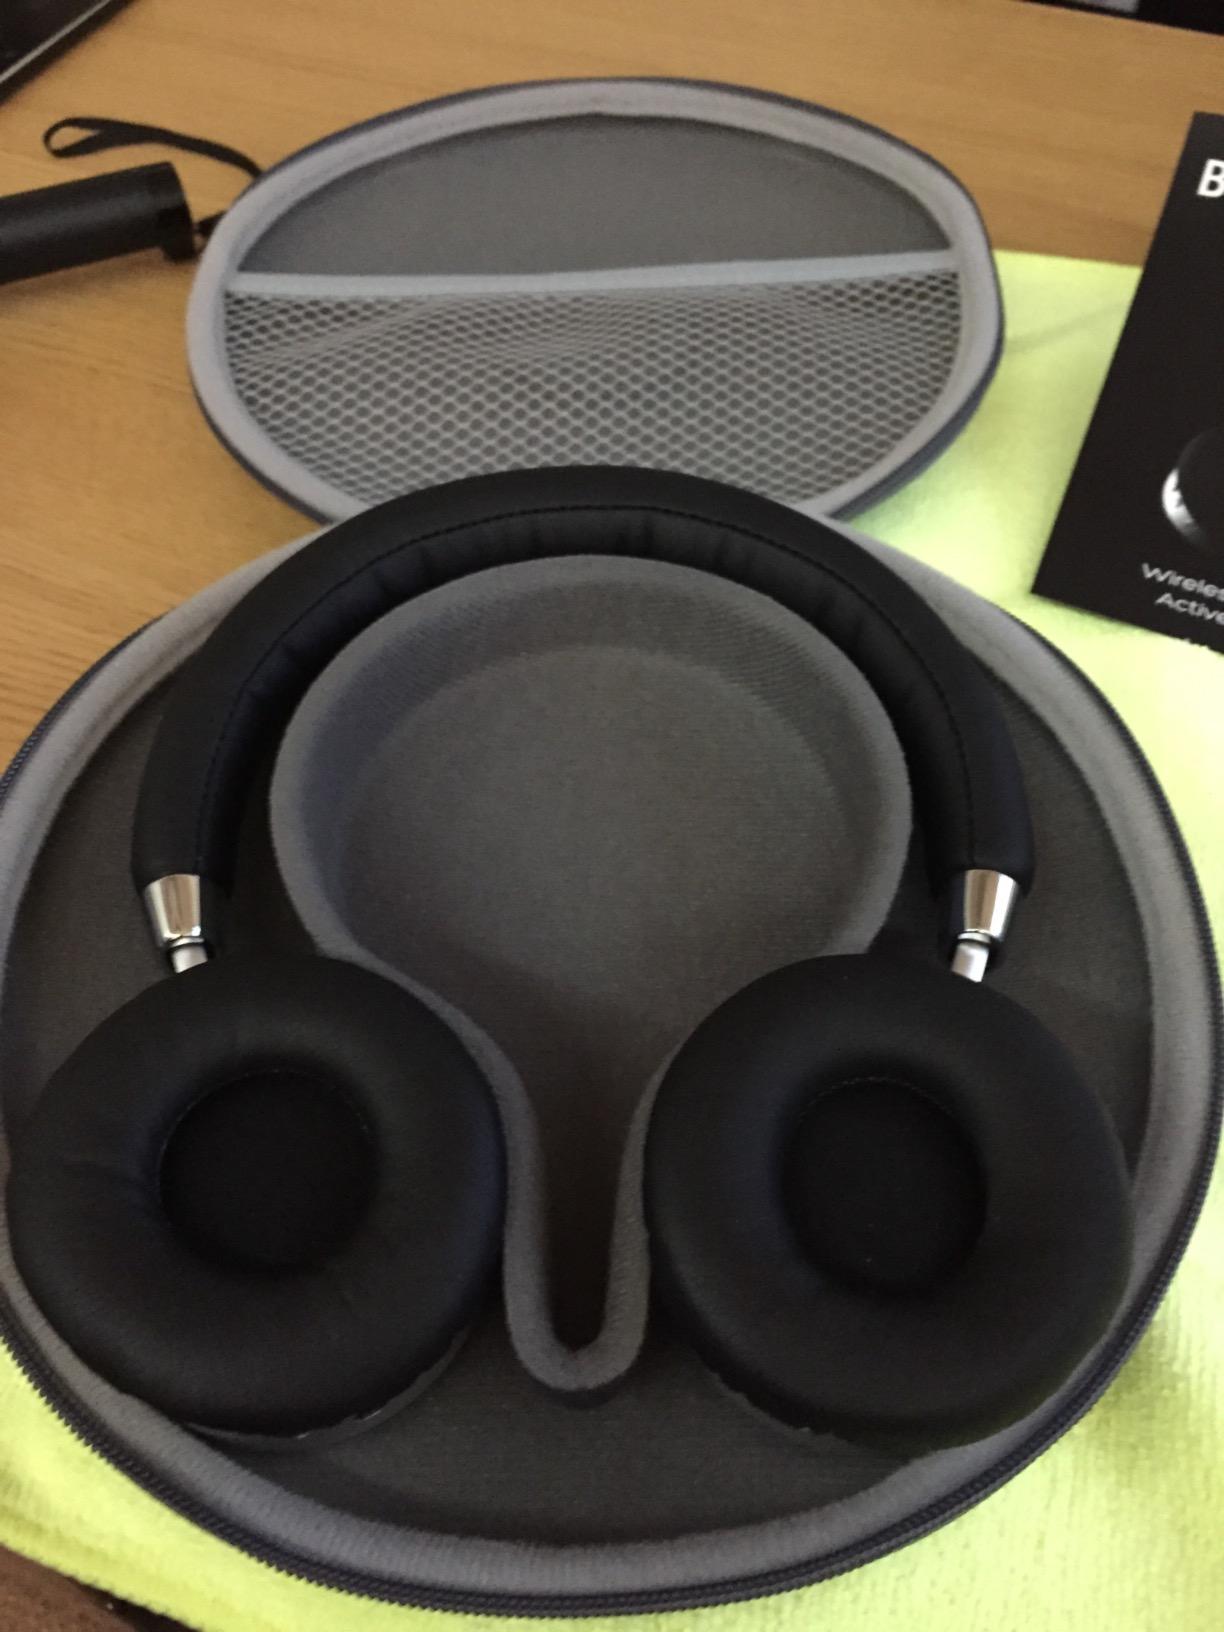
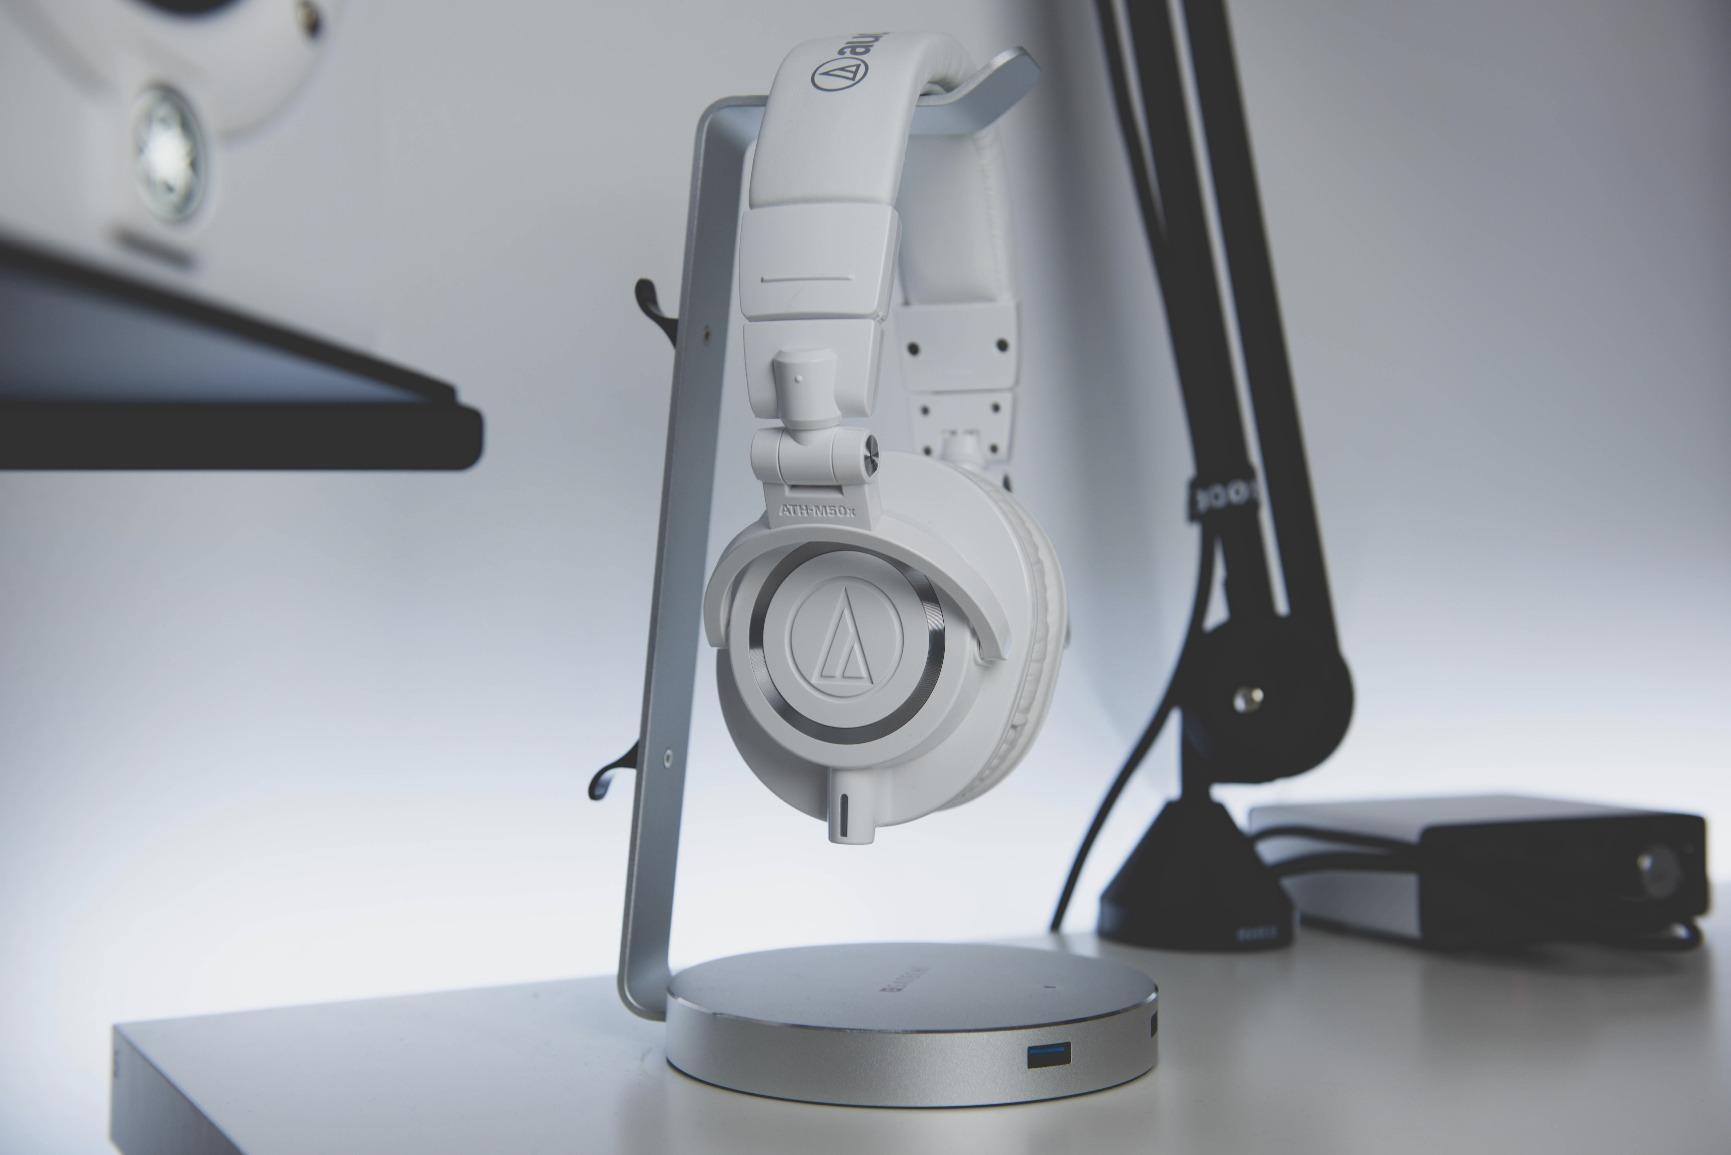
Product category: headphones
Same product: no